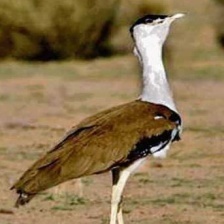
Species: INDIAN BUSTARD
Scientific name: ARDEOTIS NIGRICEPS